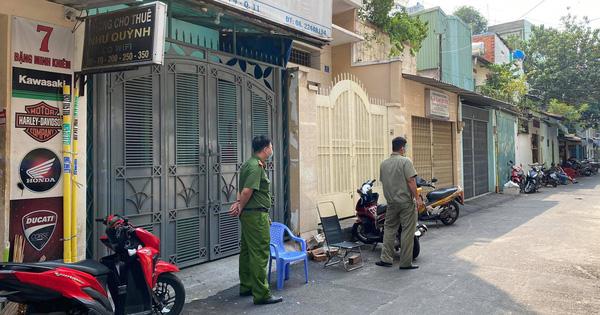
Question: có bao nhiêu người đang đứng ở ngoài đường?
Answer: hai người